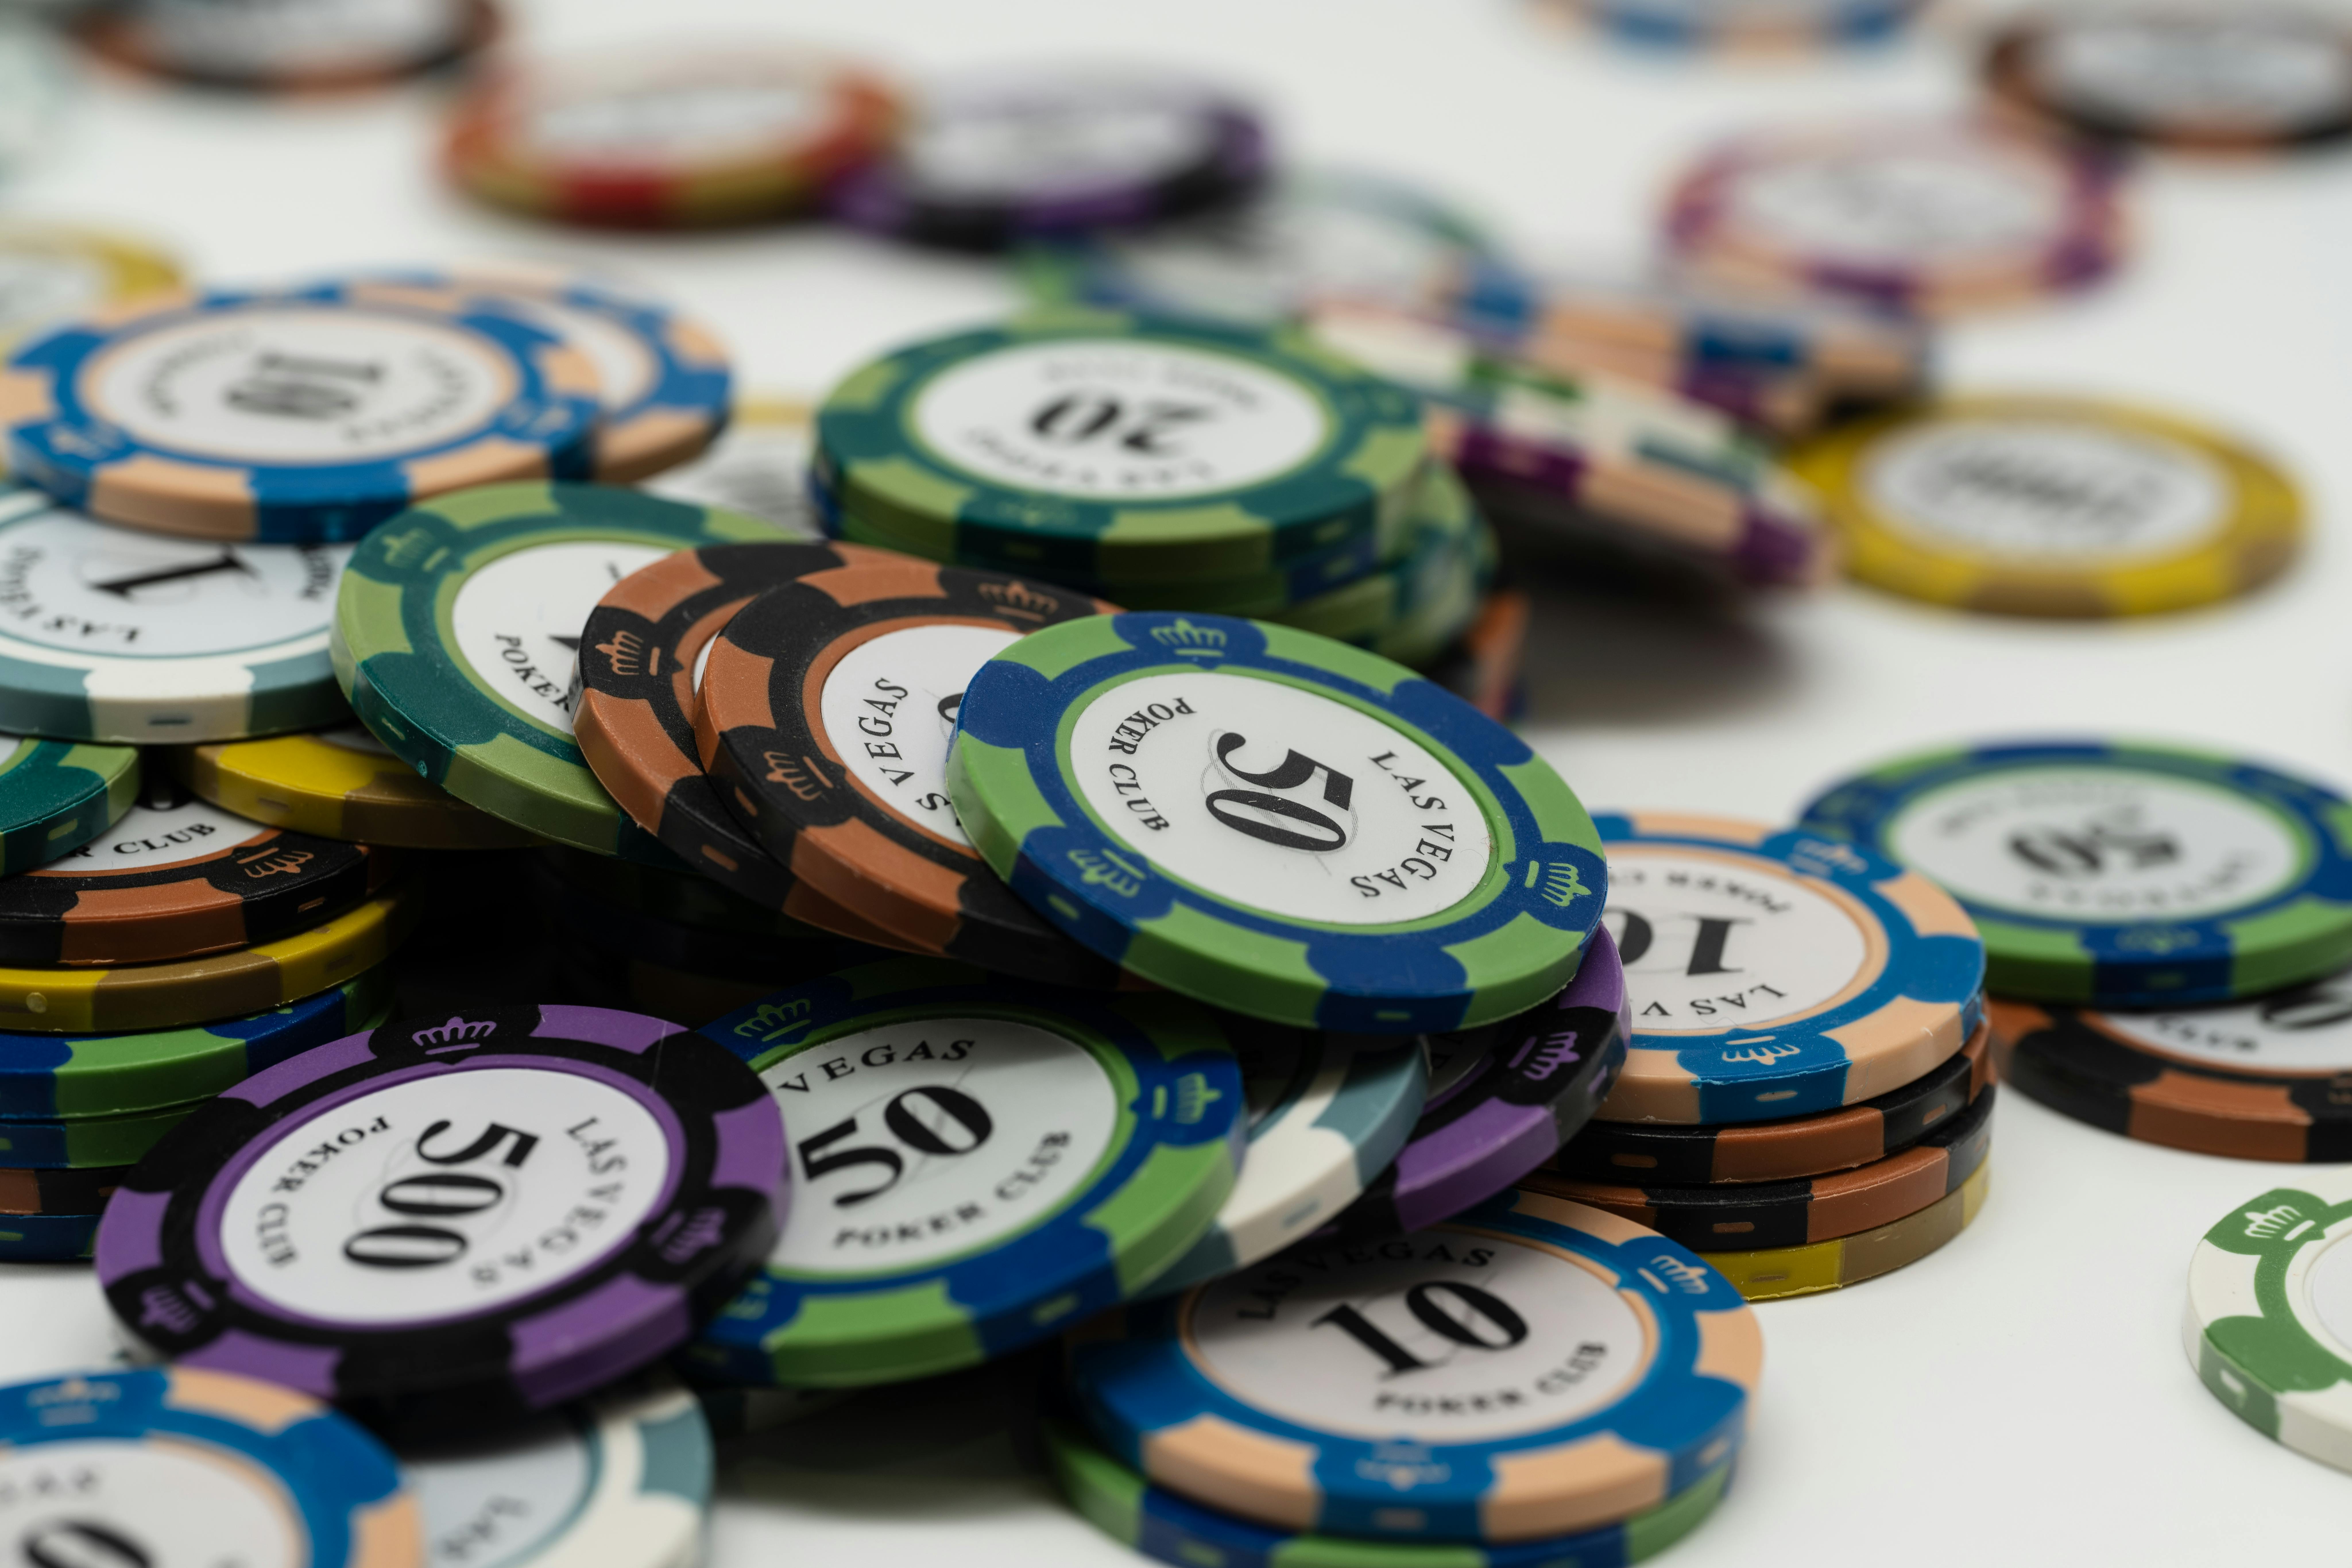
money, game, poker, Poker set, gambling, indoor games and sports, casino, plastic